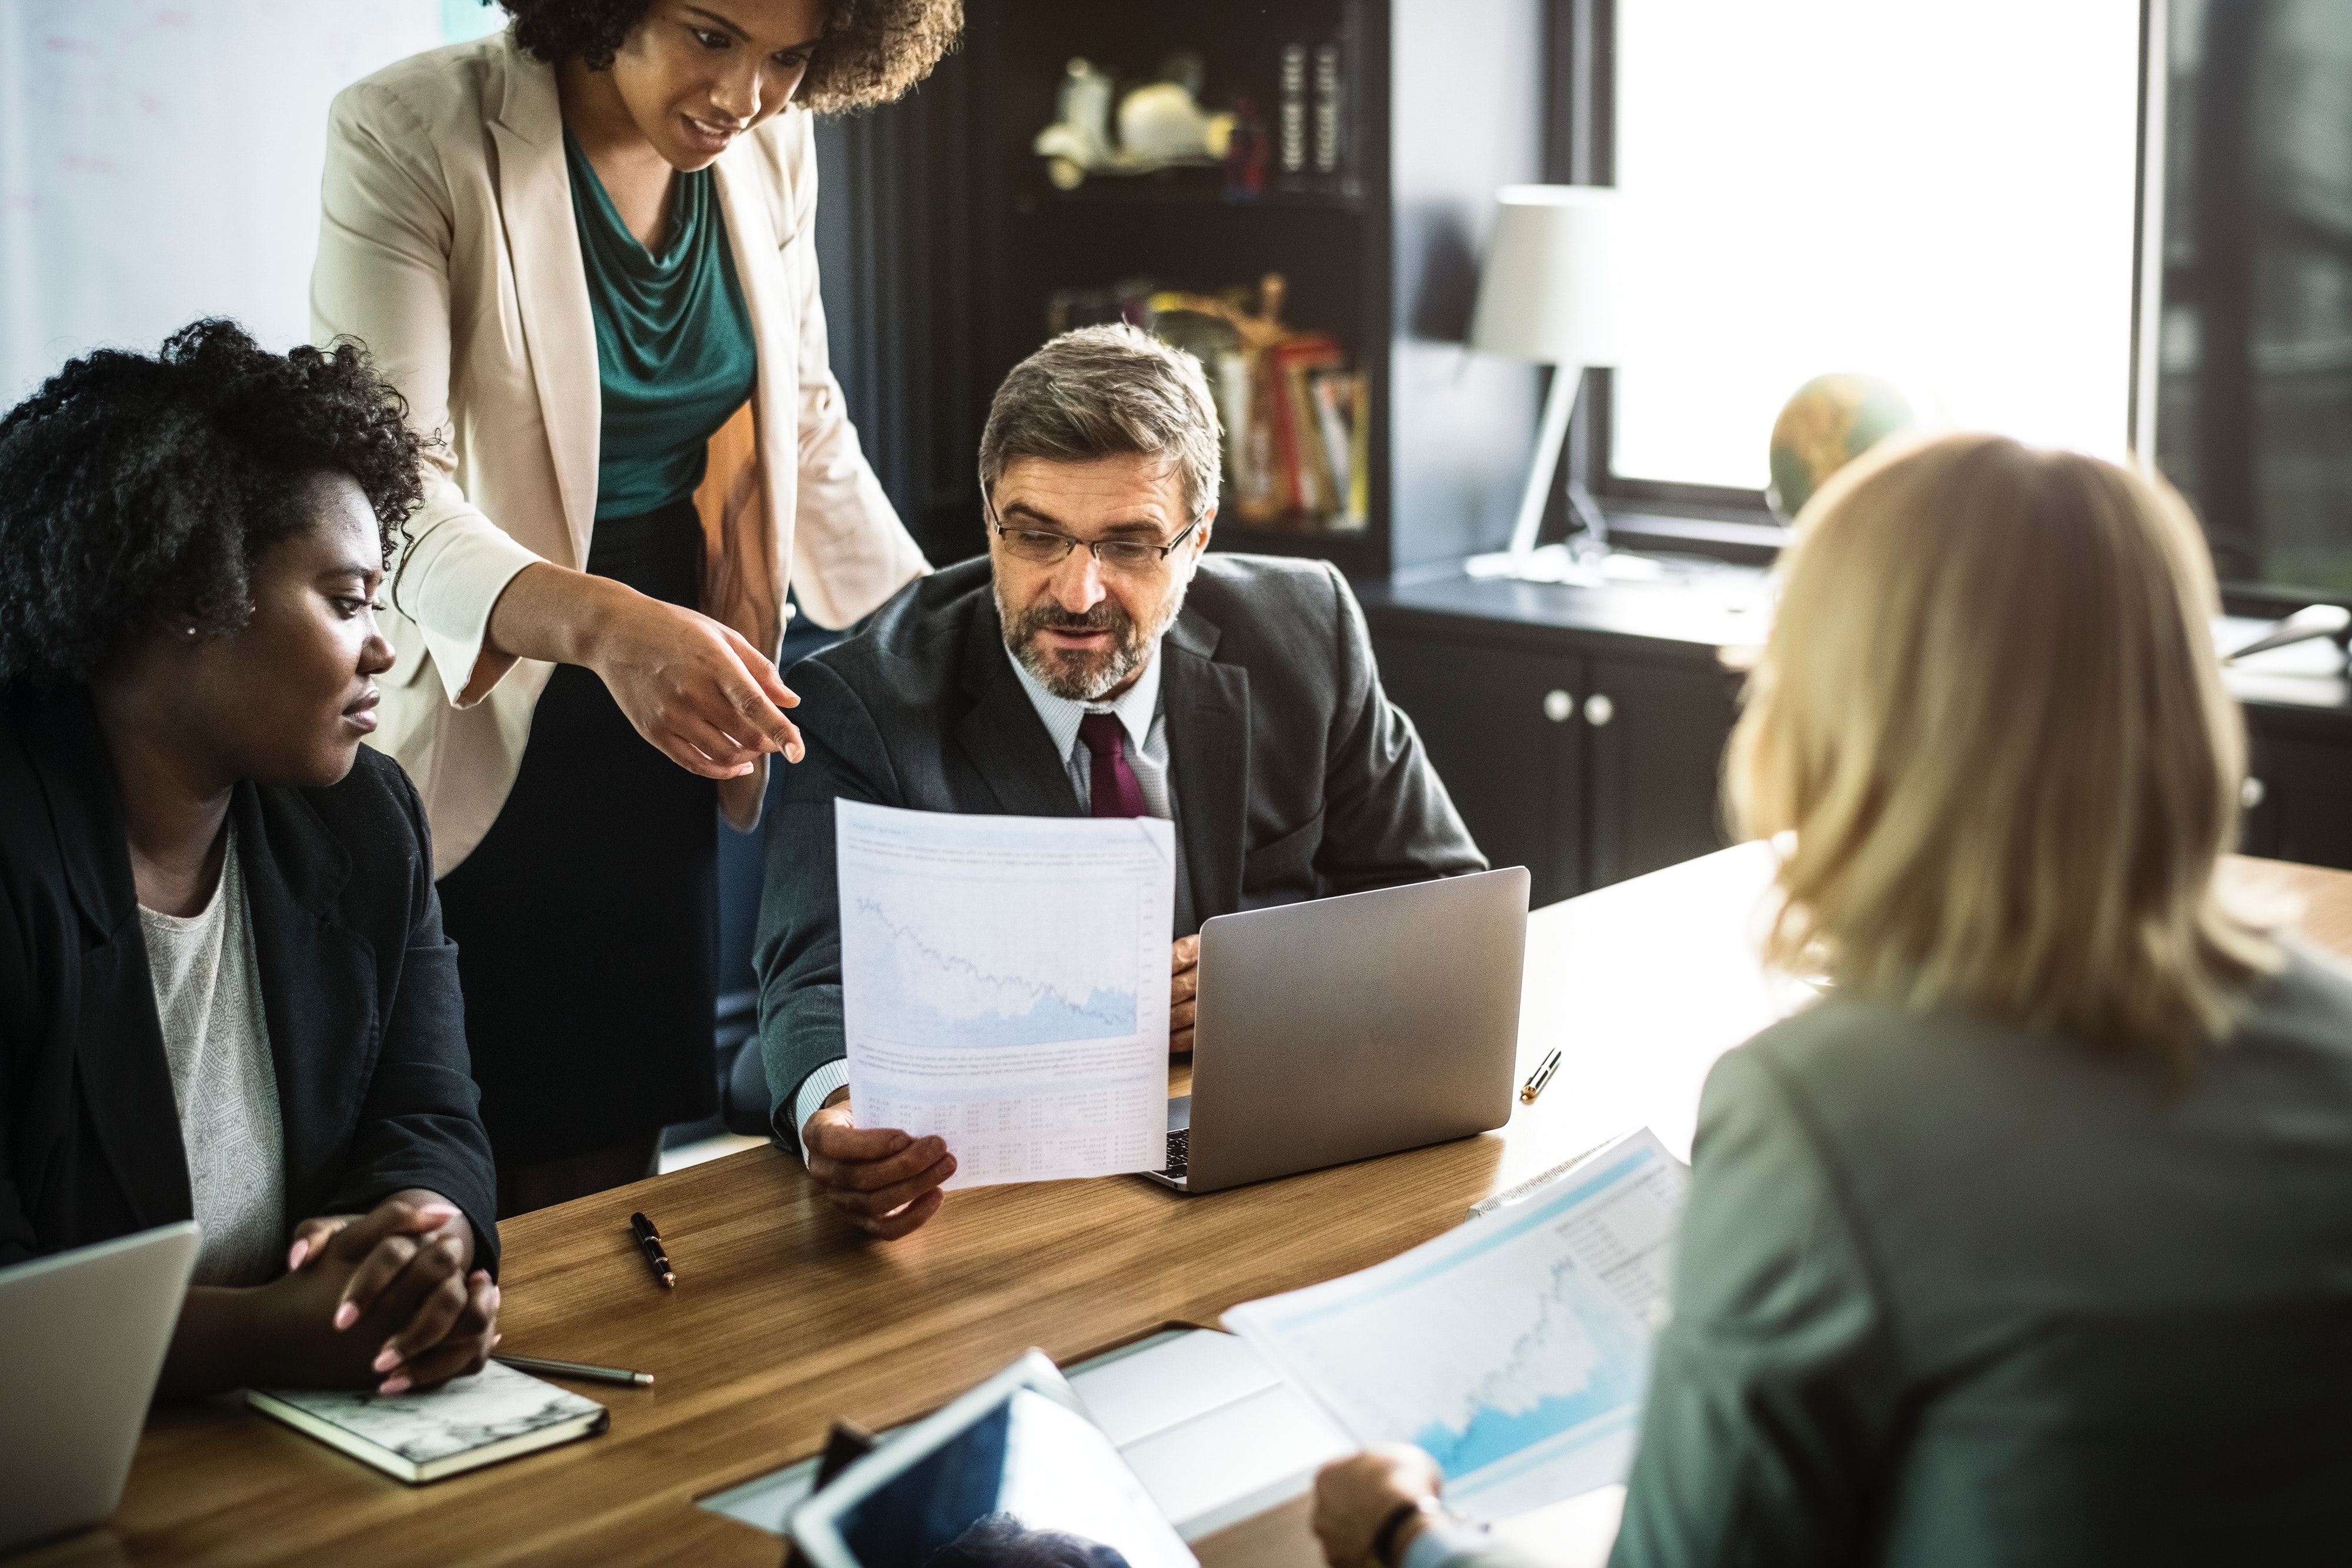
communication, conversation, collaboration, business, management, business school